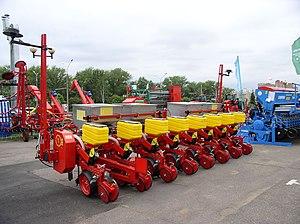
Un semoir est une machine agricole employée pour réaliser les semis de graines. Les premiers semoirs sont apparus en Mésopotamie puis en Chine. En Europe, il fut inventé au XVIᵉ siècle, l'utilisation en fut promue par Jethro Tull en 1700, puis Duhamel du Monceau en 1752 avec le Traité de la culture des terres.